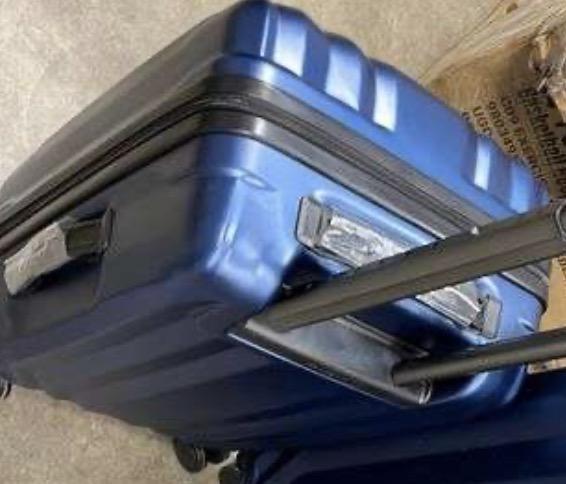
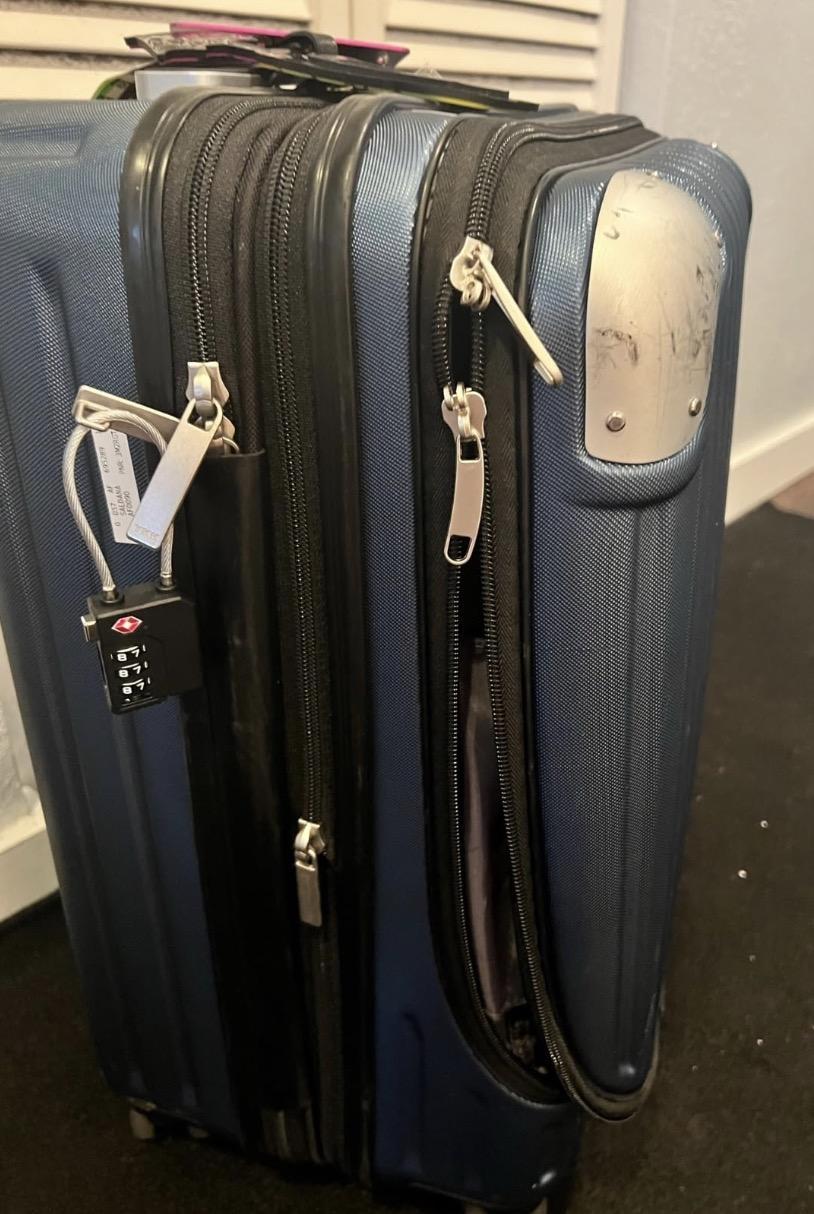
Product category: items_tea
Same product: no